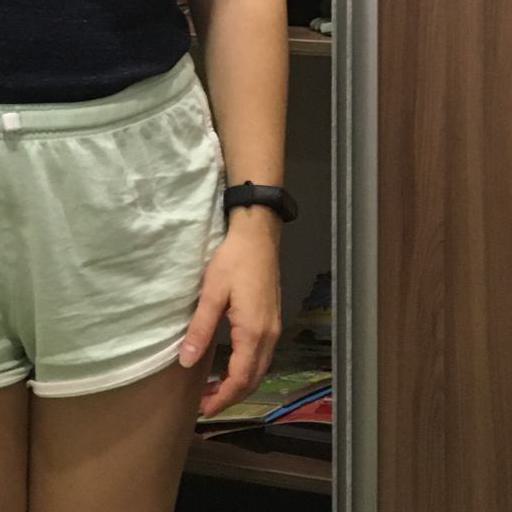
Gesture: no_gesture